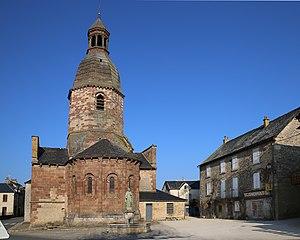
Place de l'église à Saint-Saturnin-de-Lenne